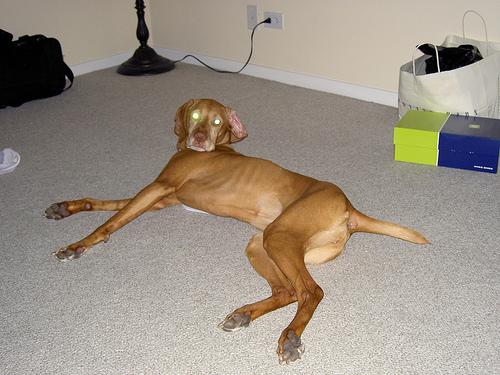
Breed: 210-n000048-vizsla